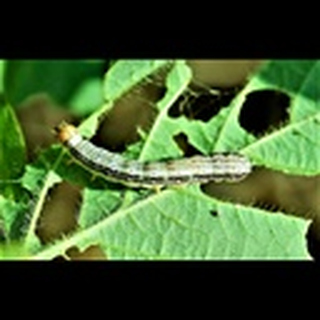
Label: cotton_army_worm